Brent Anderson (comics)

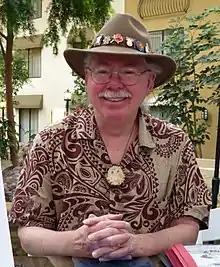
Anderson in 2018

Brent Anderson (born June 15, 1955) is an American comics artist known for his work on "" and the comic book series "Astro City".